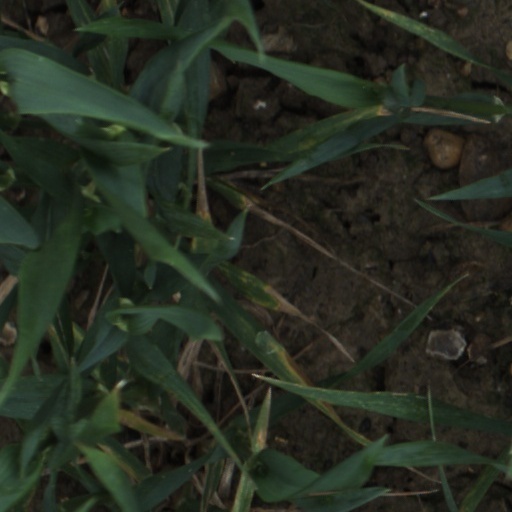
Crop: wheat